Bobby Rydell

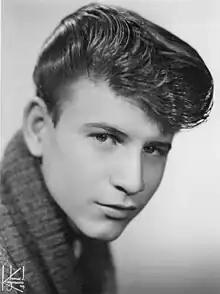
Rydell in a 1960 publicity photo

Robert Louis Ridarelli (April 26, 1942 – April 5, 2022), known by the stage name Bobby Rydell, was an American singer and actor who mainly performed rock and roll and traditional pop music. In the early 1960s, he was considered a teen idol. His most well-known songs include "Wildwood Days", "Wild One" and "Volare" (cover of an Italian song by Domenico Modugno, "Nel blu, dipinto di blu"); in 1963 he appeared in the musical film "Bye Bye Birdie".